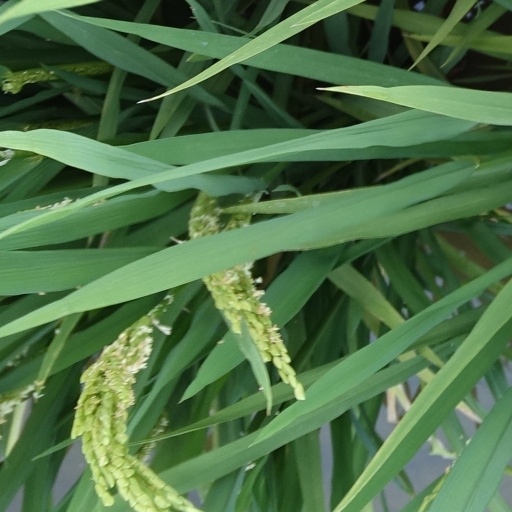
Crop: rice